Antonio Ricardos

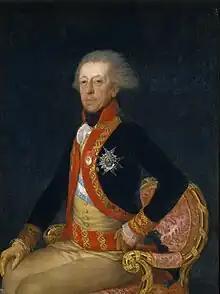
Antonio Ricardos by Francisco Goya

Antonio Ricardos Carrillo de Albornoz (1727 in Barbastro – 13 March 1794) was a Spanish general. He joined the army of the Kingdom of Spain and fought against Habsburg Austria, the Portugal, and the First French Republic during a long military career. By embracing the Spanish Enlightenment, he earned the displeasure of conservative elements of society. He played an active role in reforming the Spanish military. Upon the outbreak of the War of the Pyrenees in 1793, the king sent him to command in Catalonia. He invaded Roussillon where he won several victories over the French. After his death in early 1794, the war went badly for Spain.